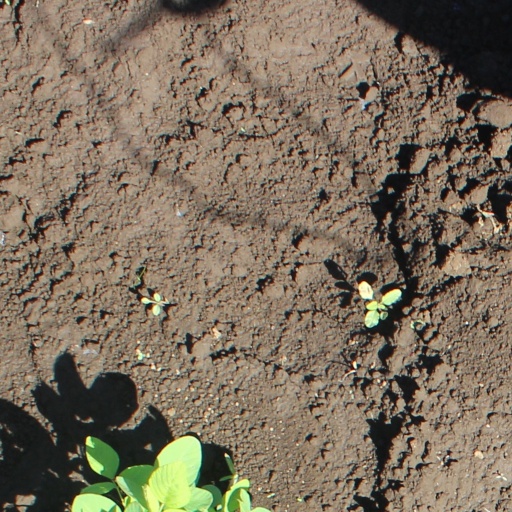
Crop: soybean